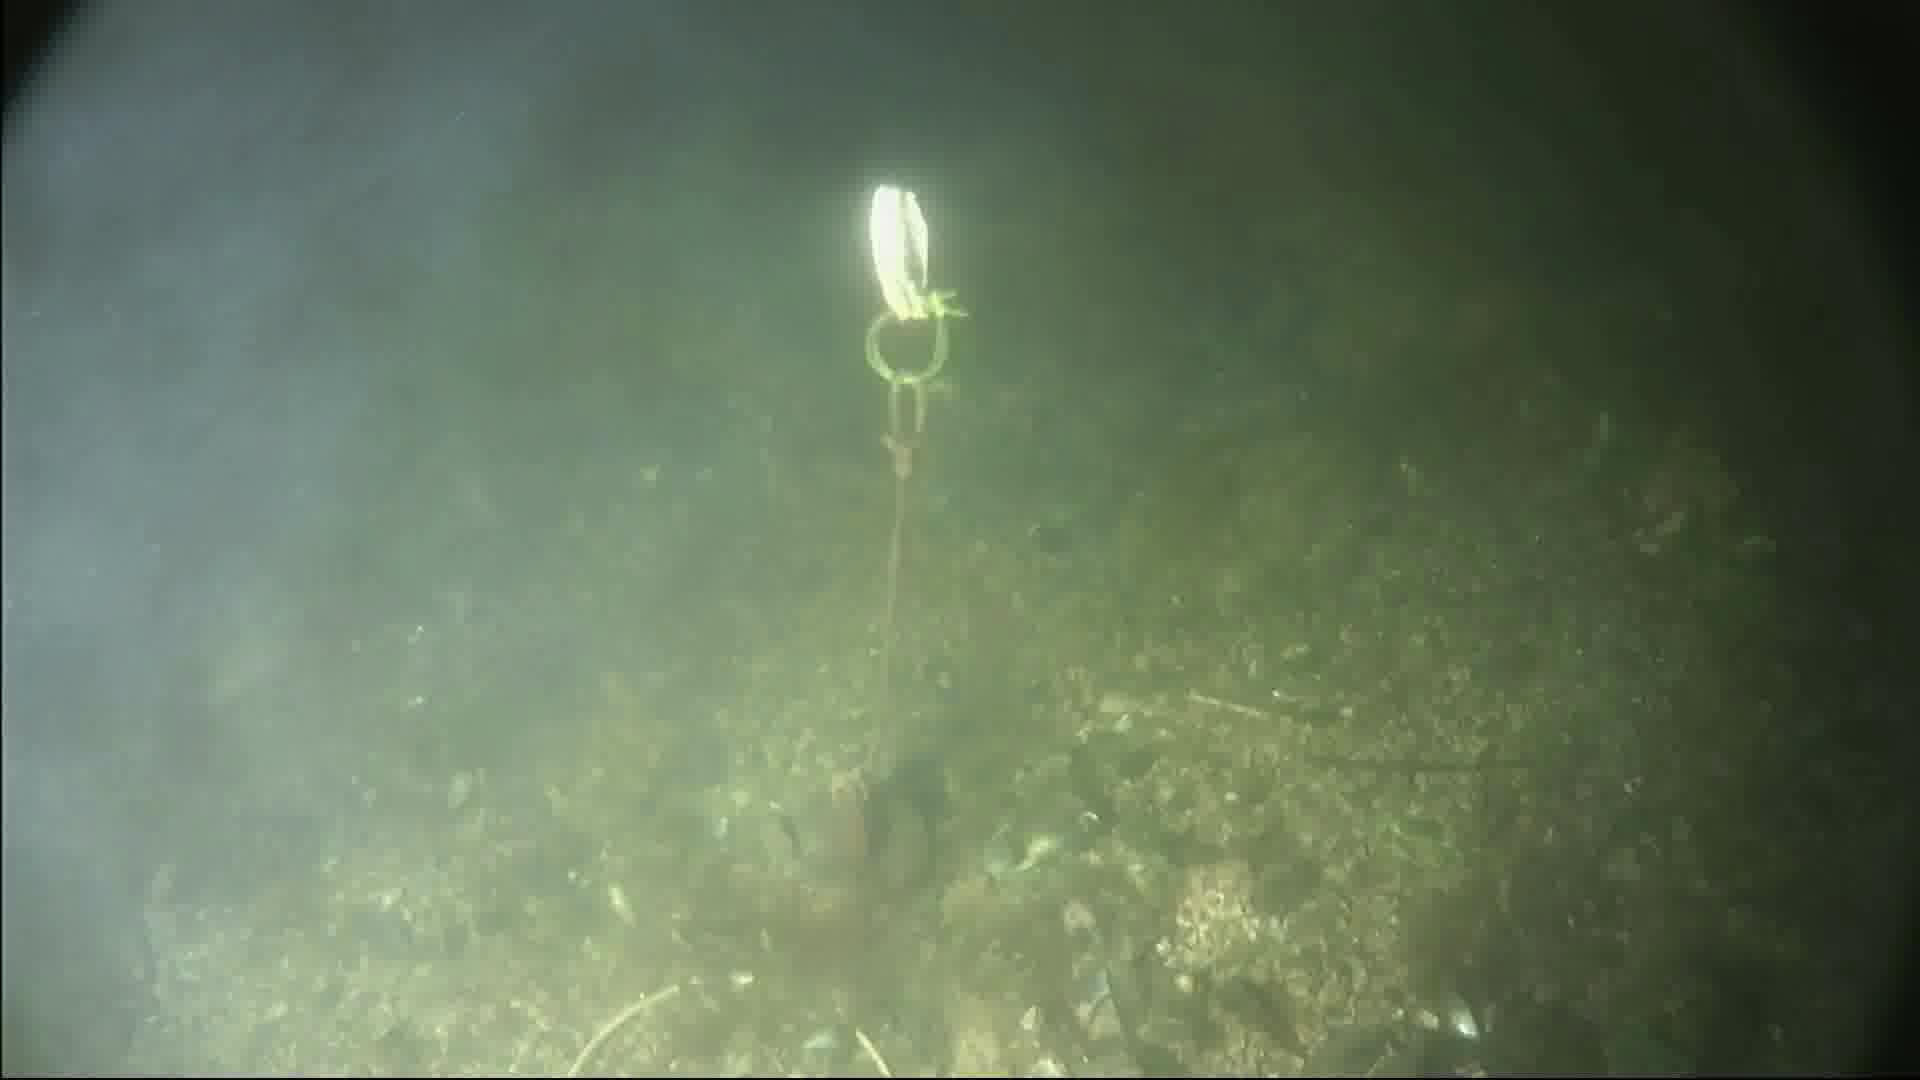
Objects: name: crab